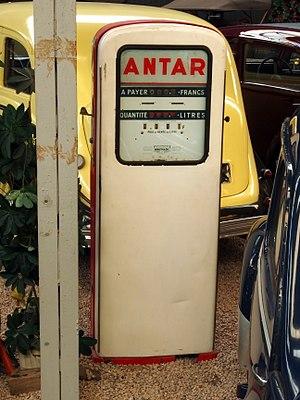
Antar est une ancienne entreprise française de pétrochimie en activité de 1927 à 2005.